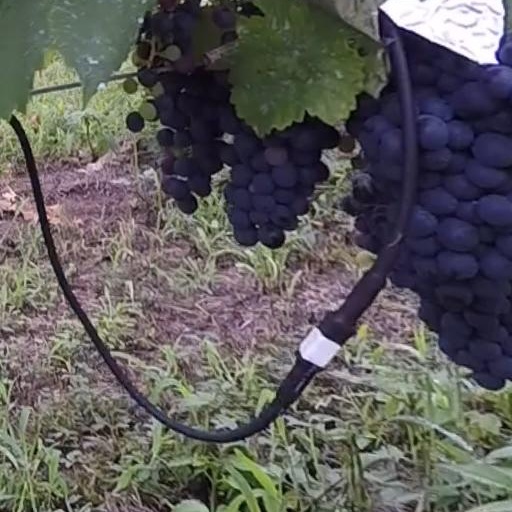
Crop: grape